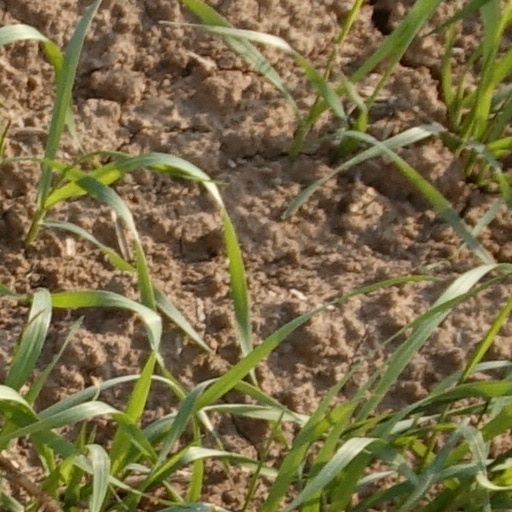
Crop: wheat